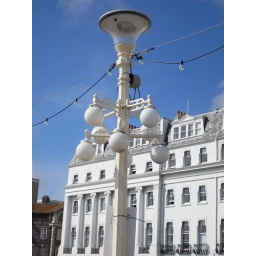
Lovely blue sky in September 2010